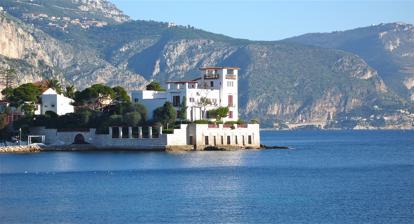
Building: Villa Kerylos
Country: France
Year built: 1908
House in Beaulieu-sur-Mer, France View of the Villa Kerylos Villa Kerylos in Beaulieu-sur-Mer , France, is a house in Ancient Greek Revival style built in the early 1900s by French archaeologist Theodore Reinach . It has been listed since 1966 as a monument historique by the French Ministry of Culture . A Greek word, kerylos means halcyon or kingfisher, which in Greek mythology was considered a bird of good omen. History The villa was built in the early 1900s by French archaeologist Theodore Reinach , and his wife Fanny Kann, a daughter of Maximilien Kann and Betty Ephrussi, of the Ephrussi family . Madame Fanny Reinach was a cousin of Maurice Ephrussi , who was married to Béatrice de Rothschild . Inspired by the beauty of the Reinachs' Villa Kerylos and the area, they built the Villa Ephrussi de Rothschild at nearby Cap Ferrat . Reinach admired the architecture, interior decoration and art of the ancient world and decided to recreate the atmosphere of a luxurious Greek house in a new building. He purchased land surrounded on three sides by the sea on the tip of the Baie des Fourmis at Beaulieu-sur-Mer , which he felt offered a location similar to that of coastal Greek temples. Reinach selected as architect Emmanuel Pontremoli , who drawing on his travels in Asia Minor designed a reconstruction of the Greek noble houses built on the island of Delos in the 2nd century B.C. and laid out the building around an open peristyle courtyard. Features Construction of the building began in 1902 and took six years to complete. The interior integrated influences from Rome, Pompeii and Egypt with the interior decoration overseen by Gustave Louis Jaulmes and Adrien Karbowsky . Stucco bas-reliefs were created by sculptor Paul Jean-Bapiste Gascq. Reinach commissioned exact copies of ancient Grecian chairs, tabourets and klismos furniture kept in the National Archaeological Museum in Naples from the cabinetmaker Bettenfeld. Other decorations were to original designs by Pontremoli. The building incorporated all the latest early 20th-century features, including plumbing and underfloor heating . Present day Upon his death in 1928, Reinach bequeathed the property to the Institut de France , of which he had been a member. His children and grandchildren continued to live there until 1967. It is now a museum open to the public. Image gallery References